Richard Dawkins

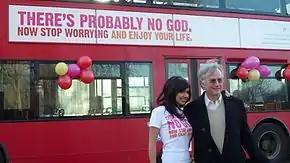
With Ariane Sherine at the Atheist Bus Campaign launch in London, January 2009

Dawkins is an outspoken atheist and a supporter of various atheist, secular, and humanist organisations, including Humanists UK and the Brights movement. Dawkins suggests that atheists should be proud, not apologetic, stressing that atheism is evidence of a healthy, independent mind. He hopes that the more atheists identify themselves, the more the public will become aware of just how many people are nonbelievers, thereby reducing the negative opinion of atheism among the religious majority. Inspired by the gay rights movement, he endorsed the Out Campaign to encourage atheists worldwide to declare their stance publicly. He supported a UK atheist advertising initiative, the Atheist Bus Campaign in 2008 and 2009, which aimed to raise funds to place atheist advertisements on buses in the London area.